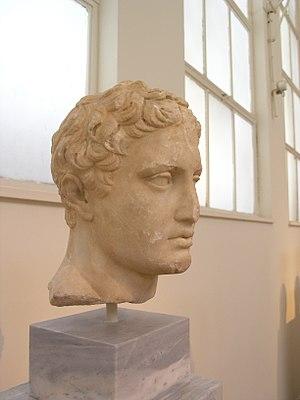
Portrait d'un jeune homme, en marbre pentélique. Trouvé à la stoa d'Eumène sur les pentes sud de l'Acropole. Provient d'une statue du type Arès Ludovisi